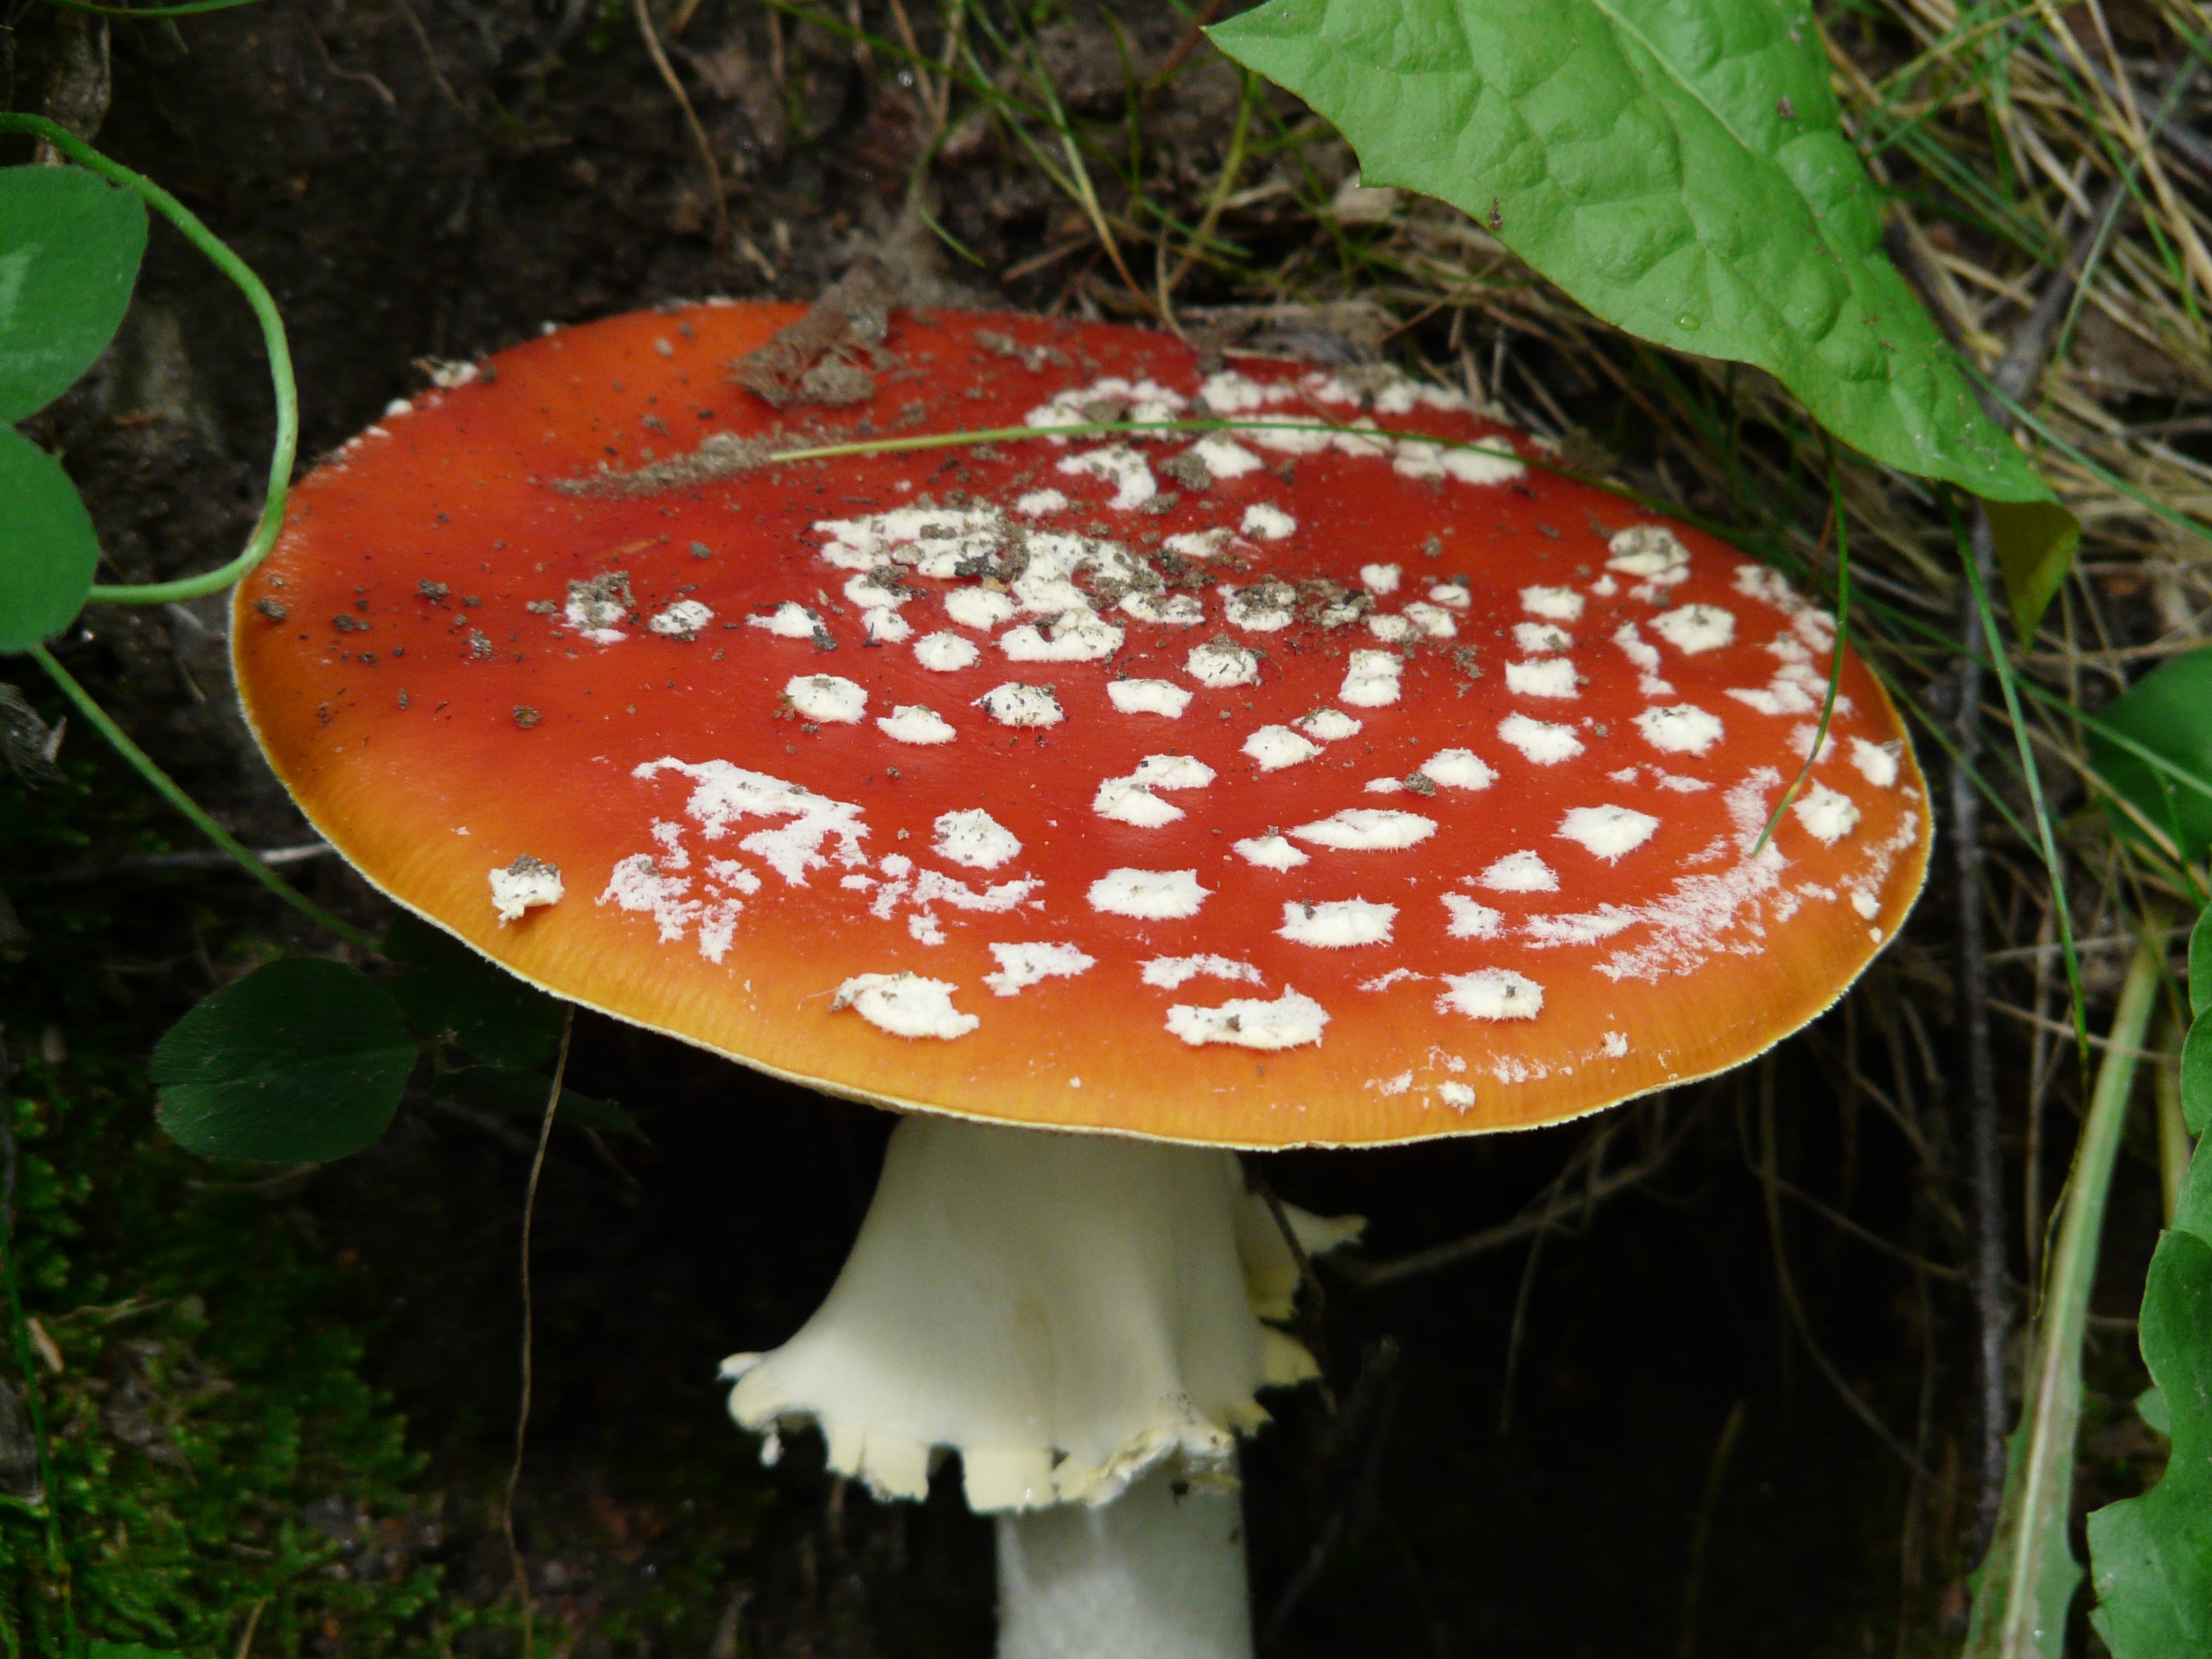
nature, plant, gift, red, botany, mushroom, fungus, fly agaric, toxic, agaric, bolete, edible mushroom, medicinal mushroom, agaricaceae, penny bun, lingzhi mushroom